Air Force Training Group RAAF

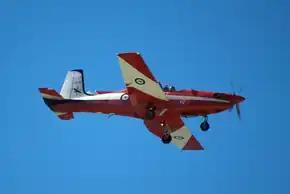
Single-engined military monoplane, painted red and white, in flight with wheels down

Air Academy (AirA), headquartered at RAAF Base East Sale, Victoria, oversees flying instruction for RAAF and other Australian Defence Force personnel, training for air combat officers and air traffic controllers, and public flying displays. It controls several units across Australia: